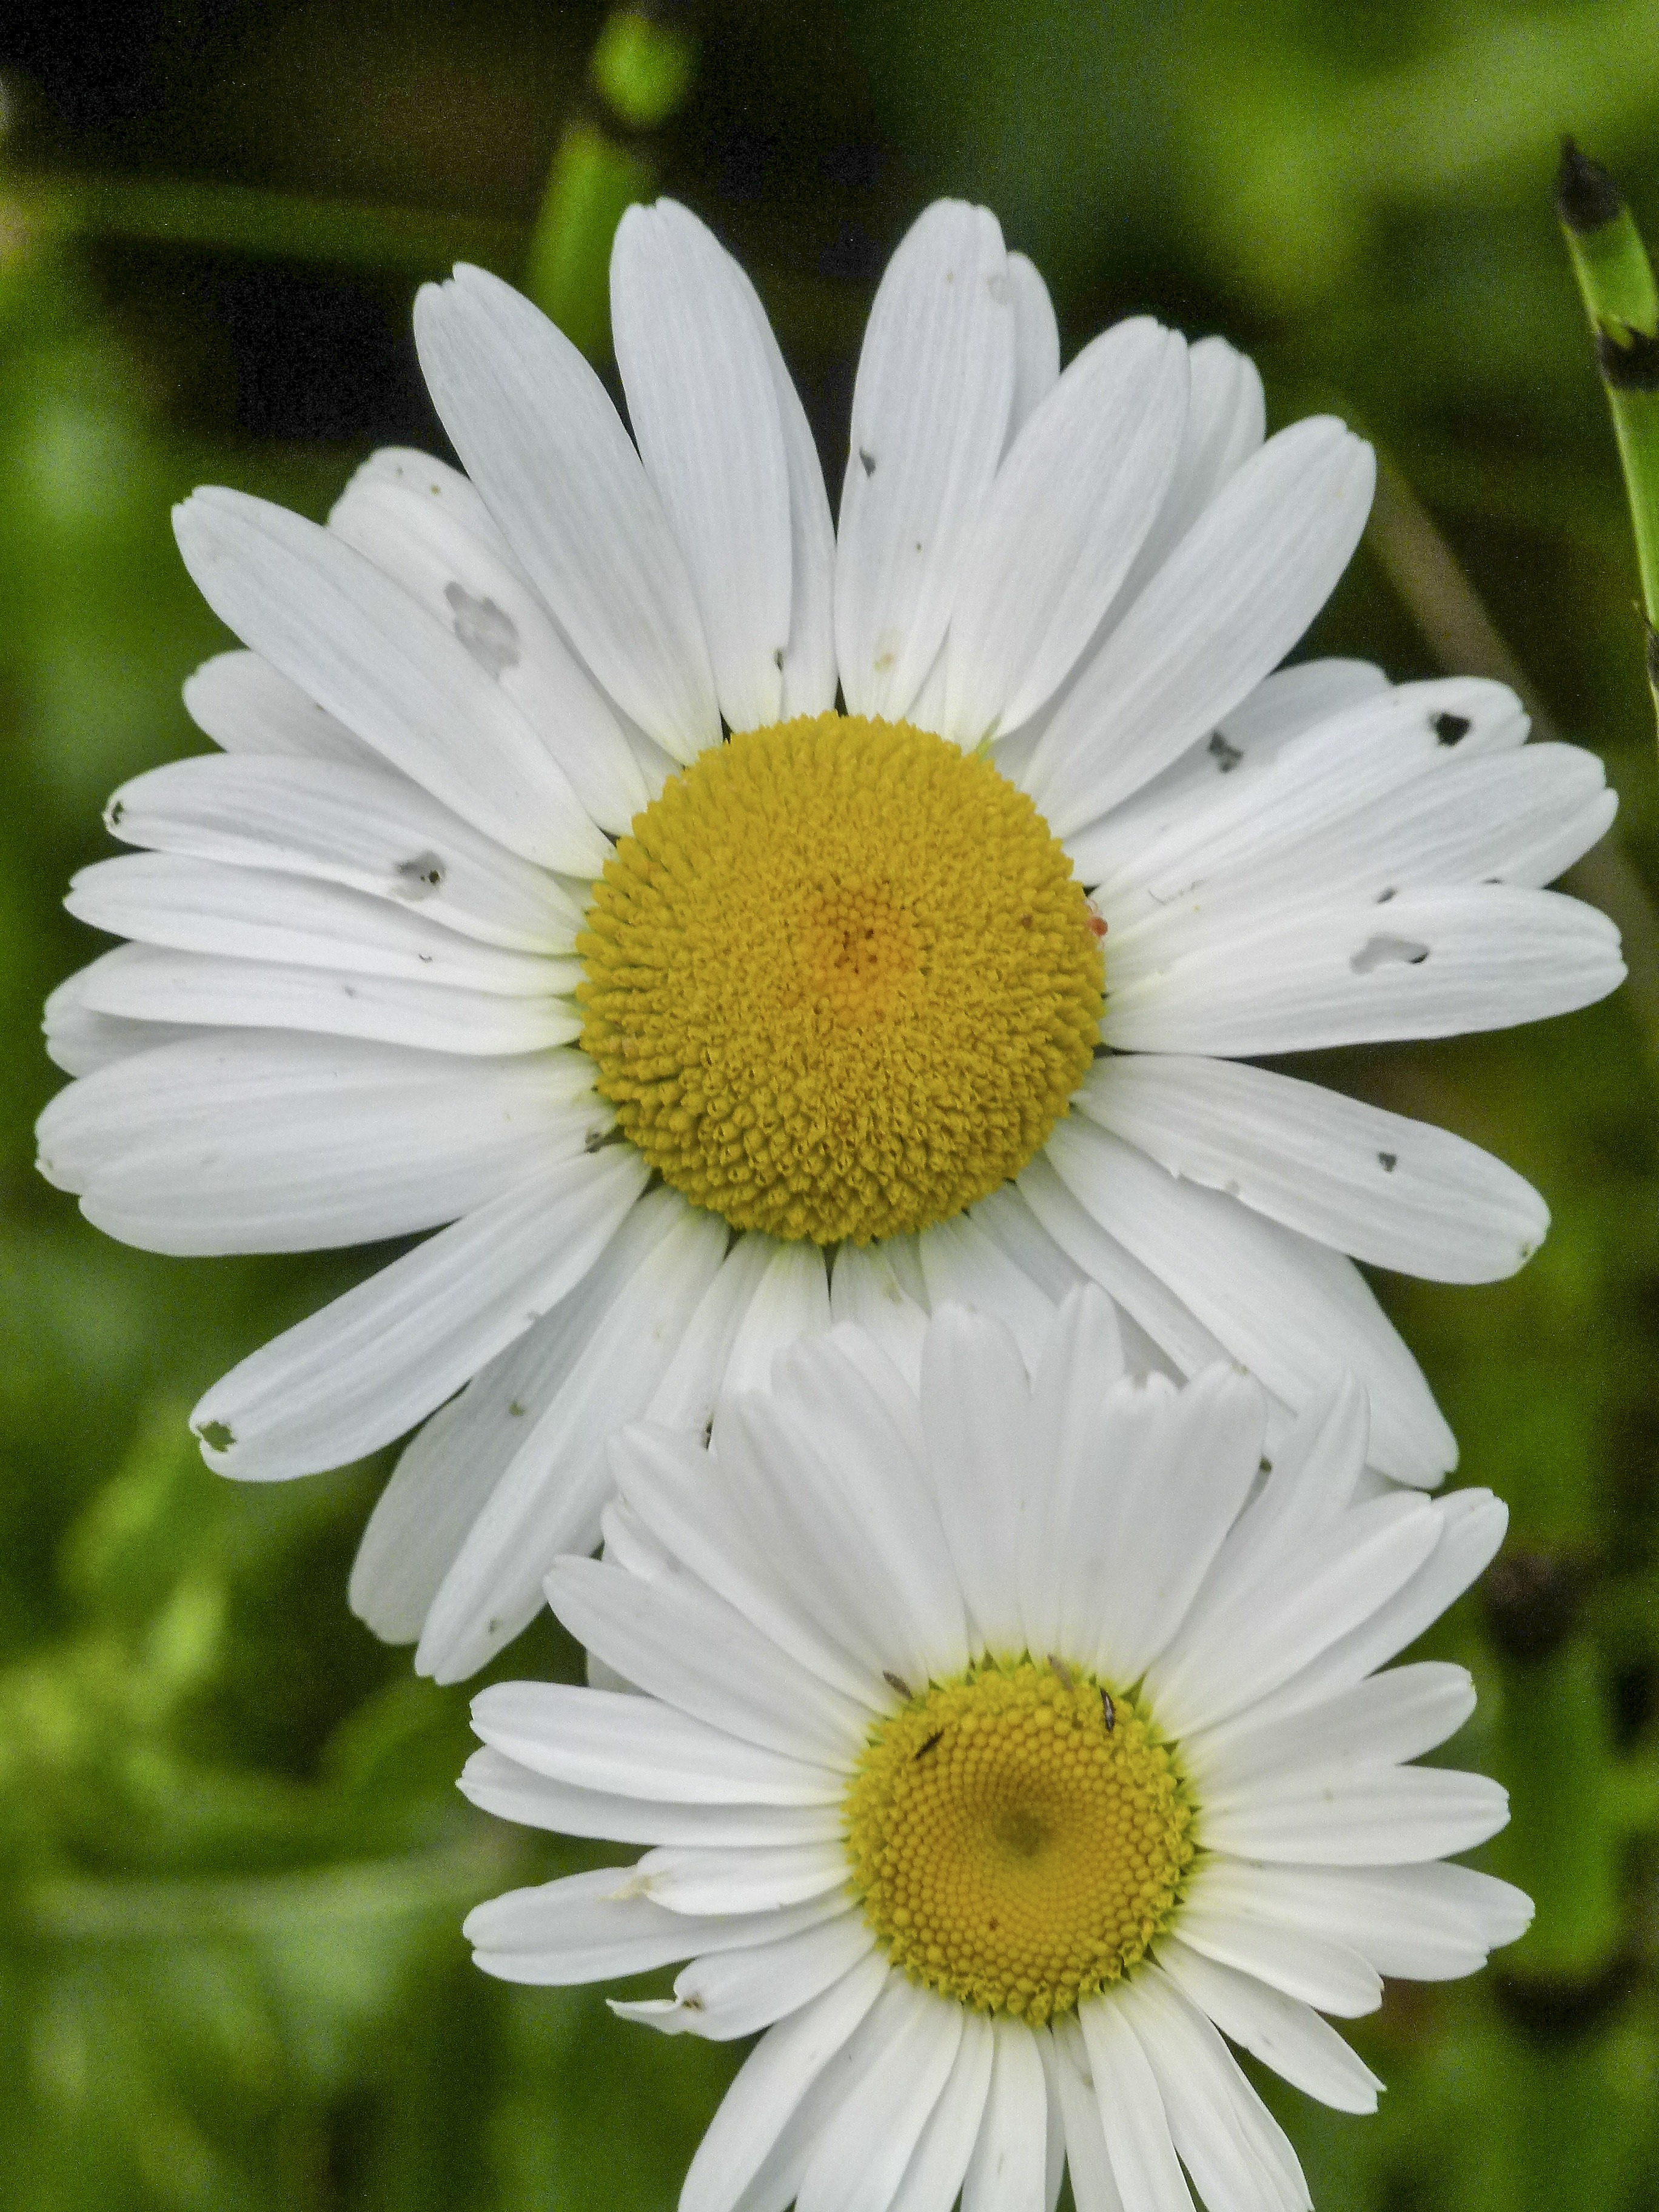
plant, white, meadow, flower, petal, daisy, botany, yellow, flora, wild flower, wildflower, close up, gerbera, macro photography, summer meadow, flowering plant, daisy family, oxeye daisy, annual plant, plant stem, land plant, chamaemelum nobile, marguerite daisy, chrysanths